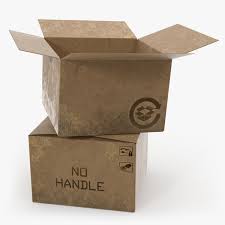
Label: cardboard